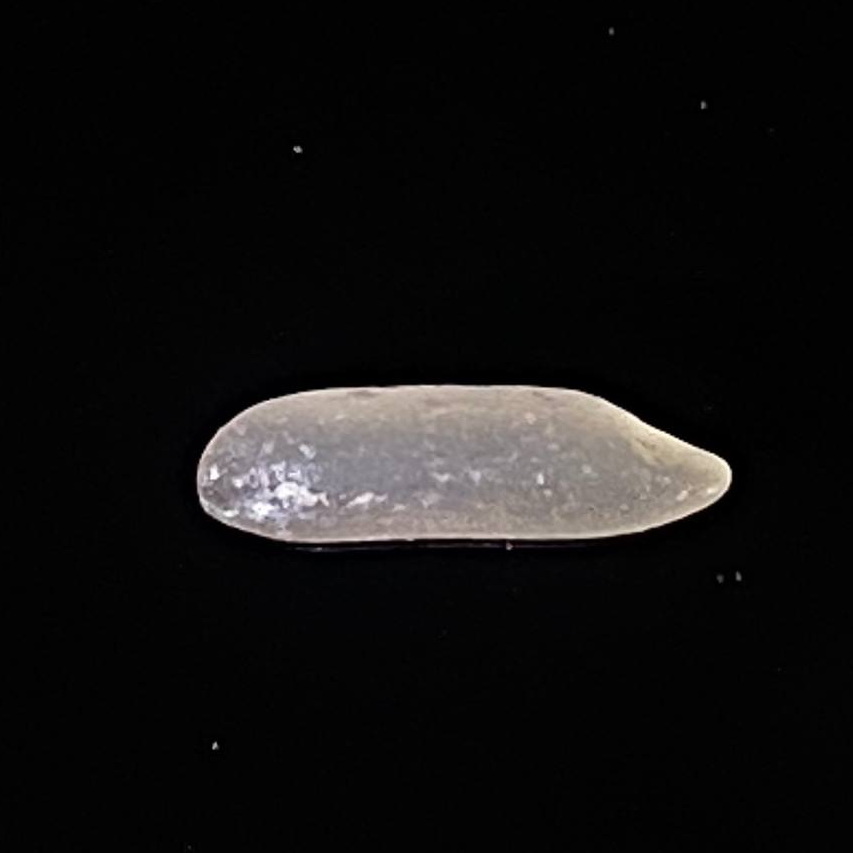
Rice variety: Jirashail